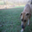
Label: dog